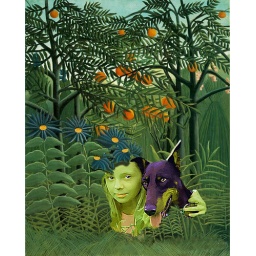
girl and dog in Rousseau painting